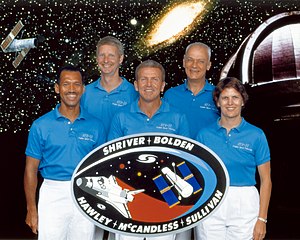
STS-31
STS-31 var Discoverys 10. rumfærge-mission.